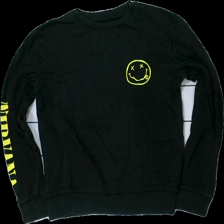
View: front
Type: Sweater
Category: Men
Brand: Not in the list
Brand text on label: nirvana
Colors: Black, Yellow
Material: 100% cotton
Pattern: Other
Cut: Regular
Size: M
Season: All
Stains: Major
Damage: fläck arm
Damage location: bottom right
Damage 2 location: top left
Damage 3 location: top left
Price range: <50
Recommended usage: Export
Description: svart långärmad tjocktröja med text på armarna, fläckar på armarna, luddig